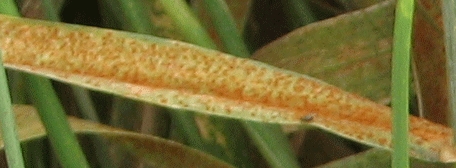
Label: Wheat___Brown_Rust